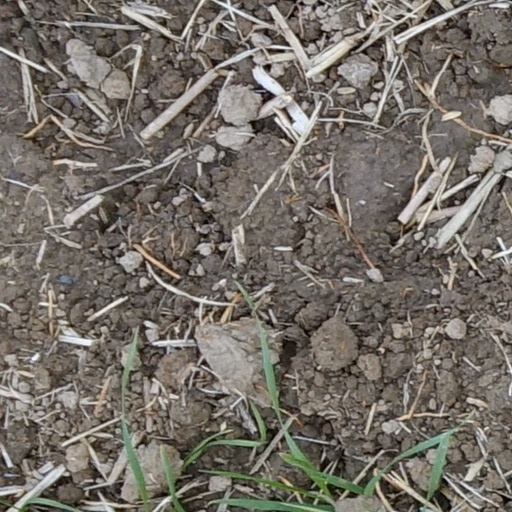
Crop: wheat